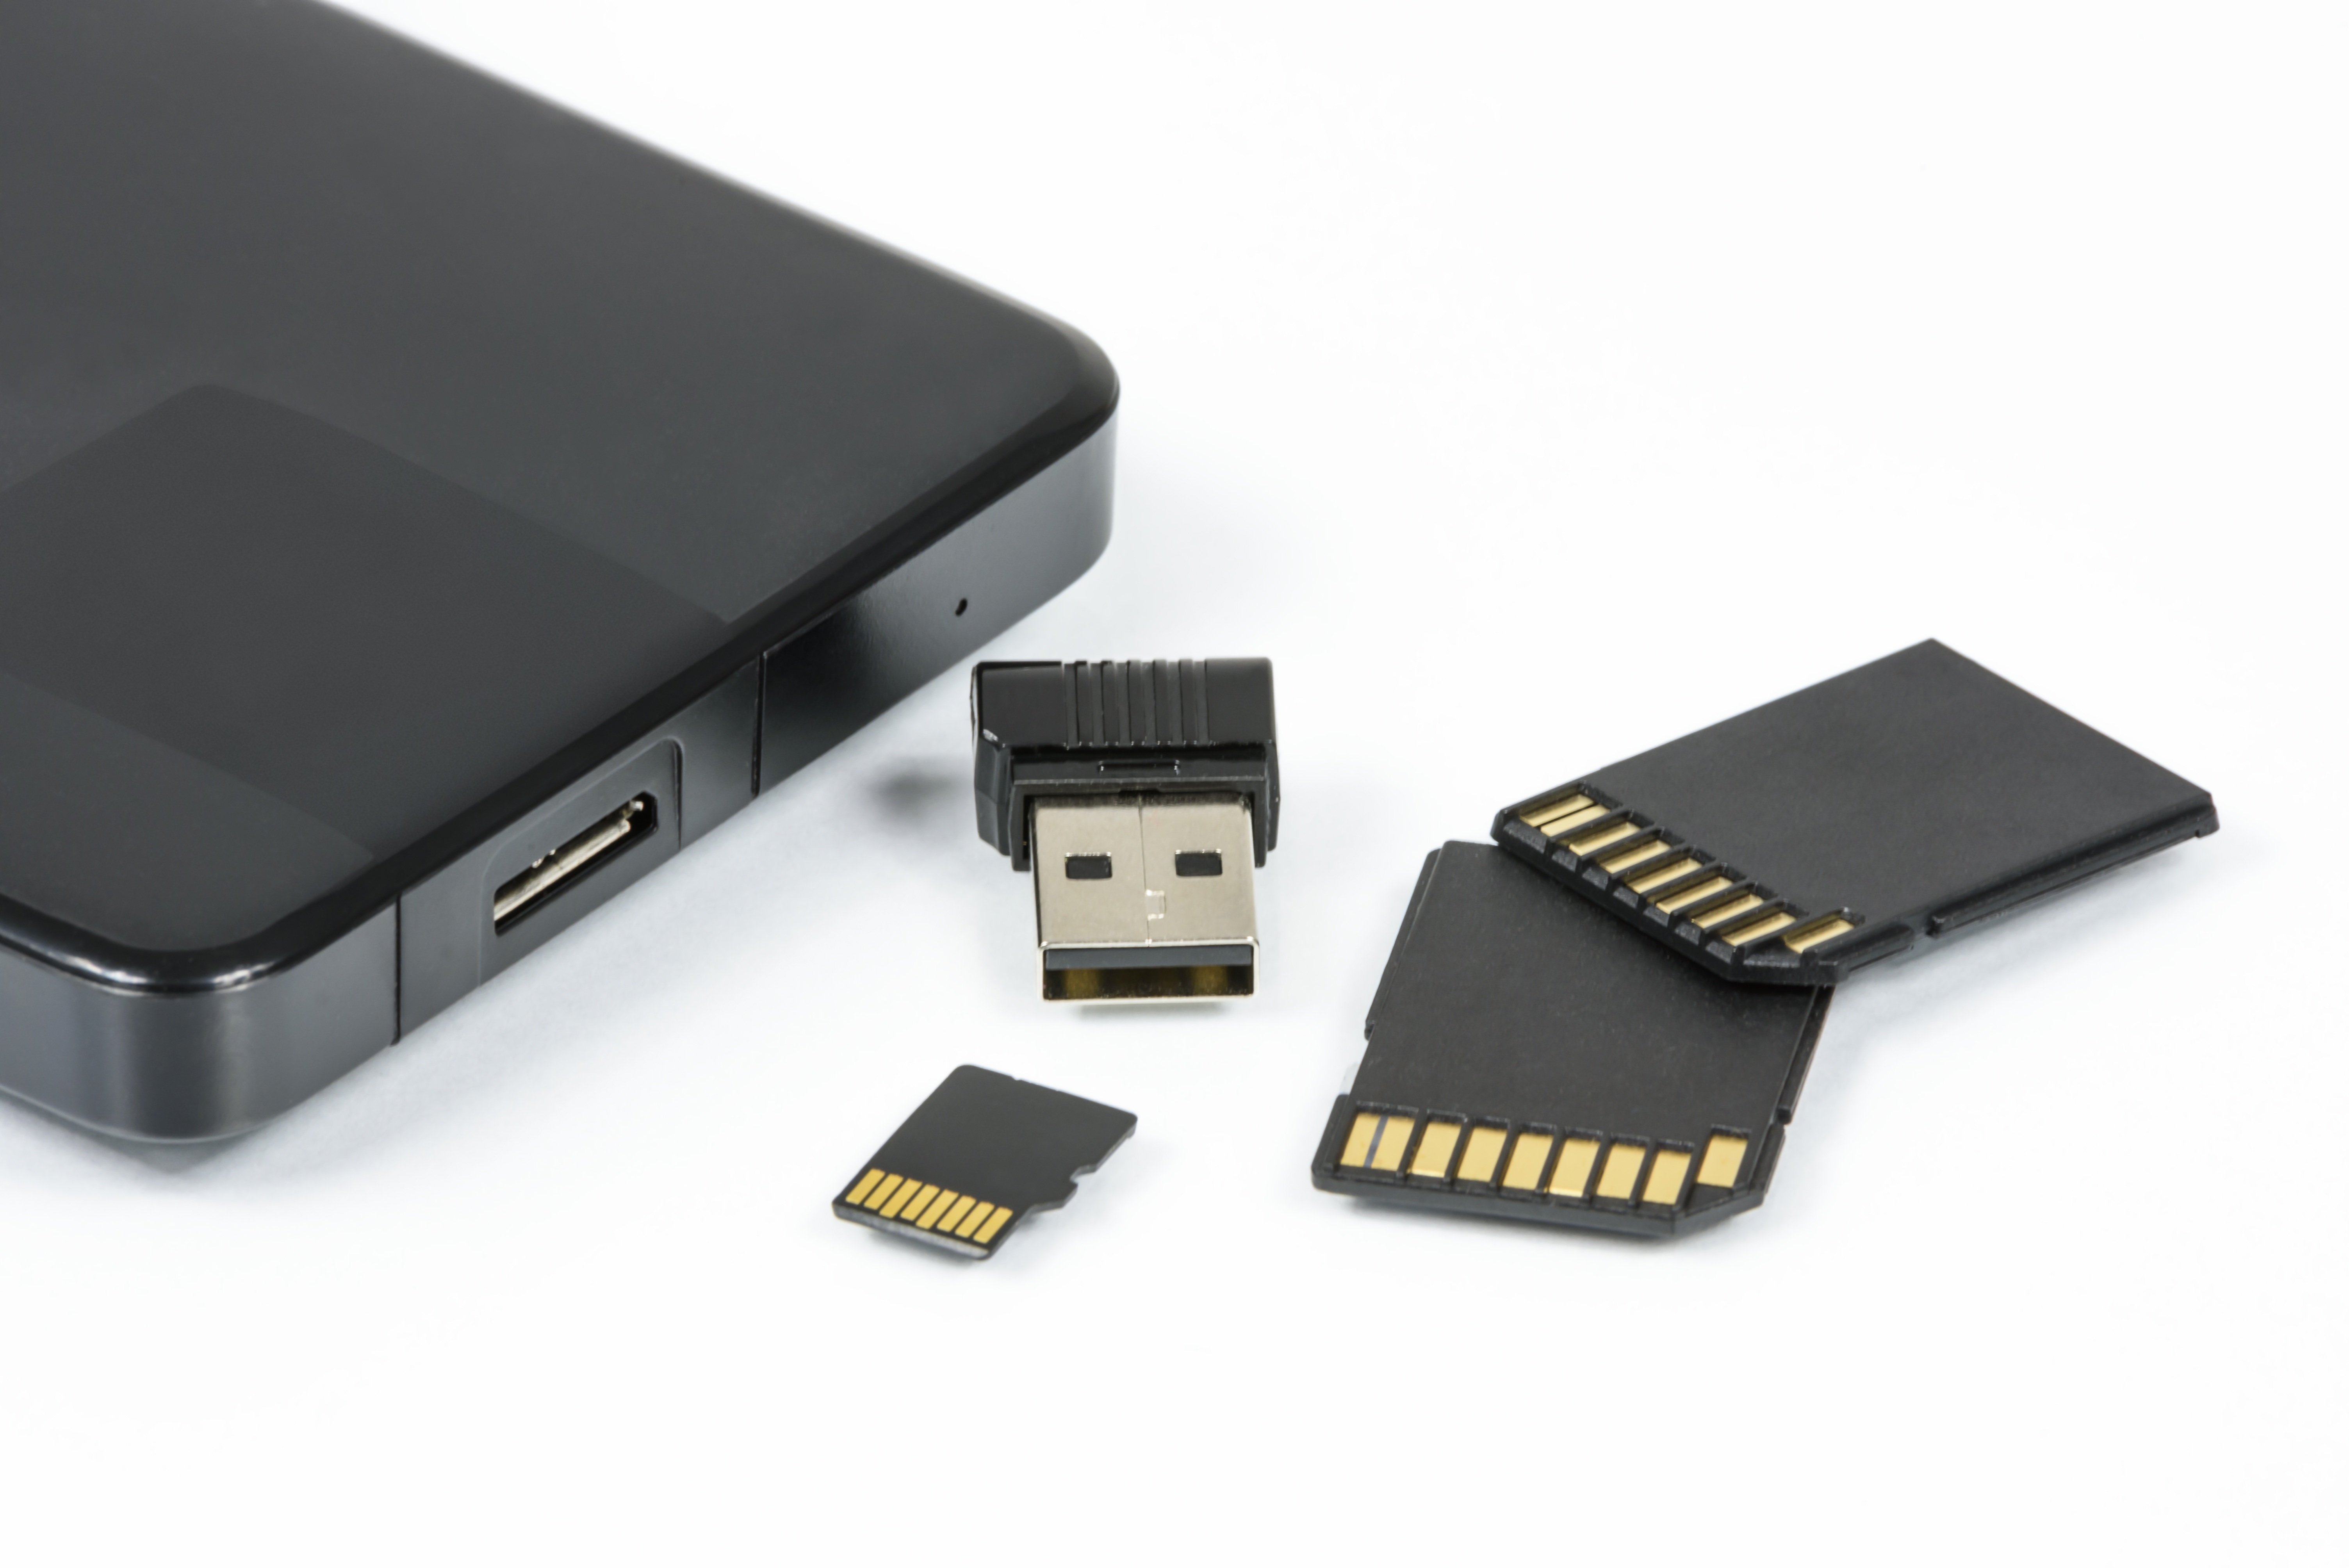
technology, isolated, cable, memory, flash, electronics, usb, multimedia, backup, portable, pendrive, high technologies, computer accessories, digital storage media, flash memory, the memory card, photographer's equipment, memory card, modern media, usb memory, data bearer, archiving, hdmi, electronic device, electronics accessory, data storage device